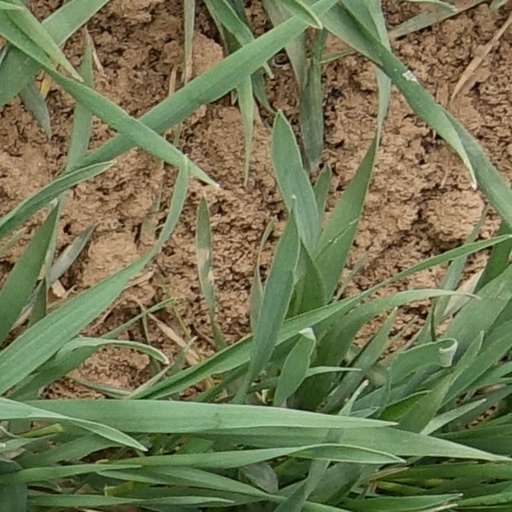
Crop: wheat